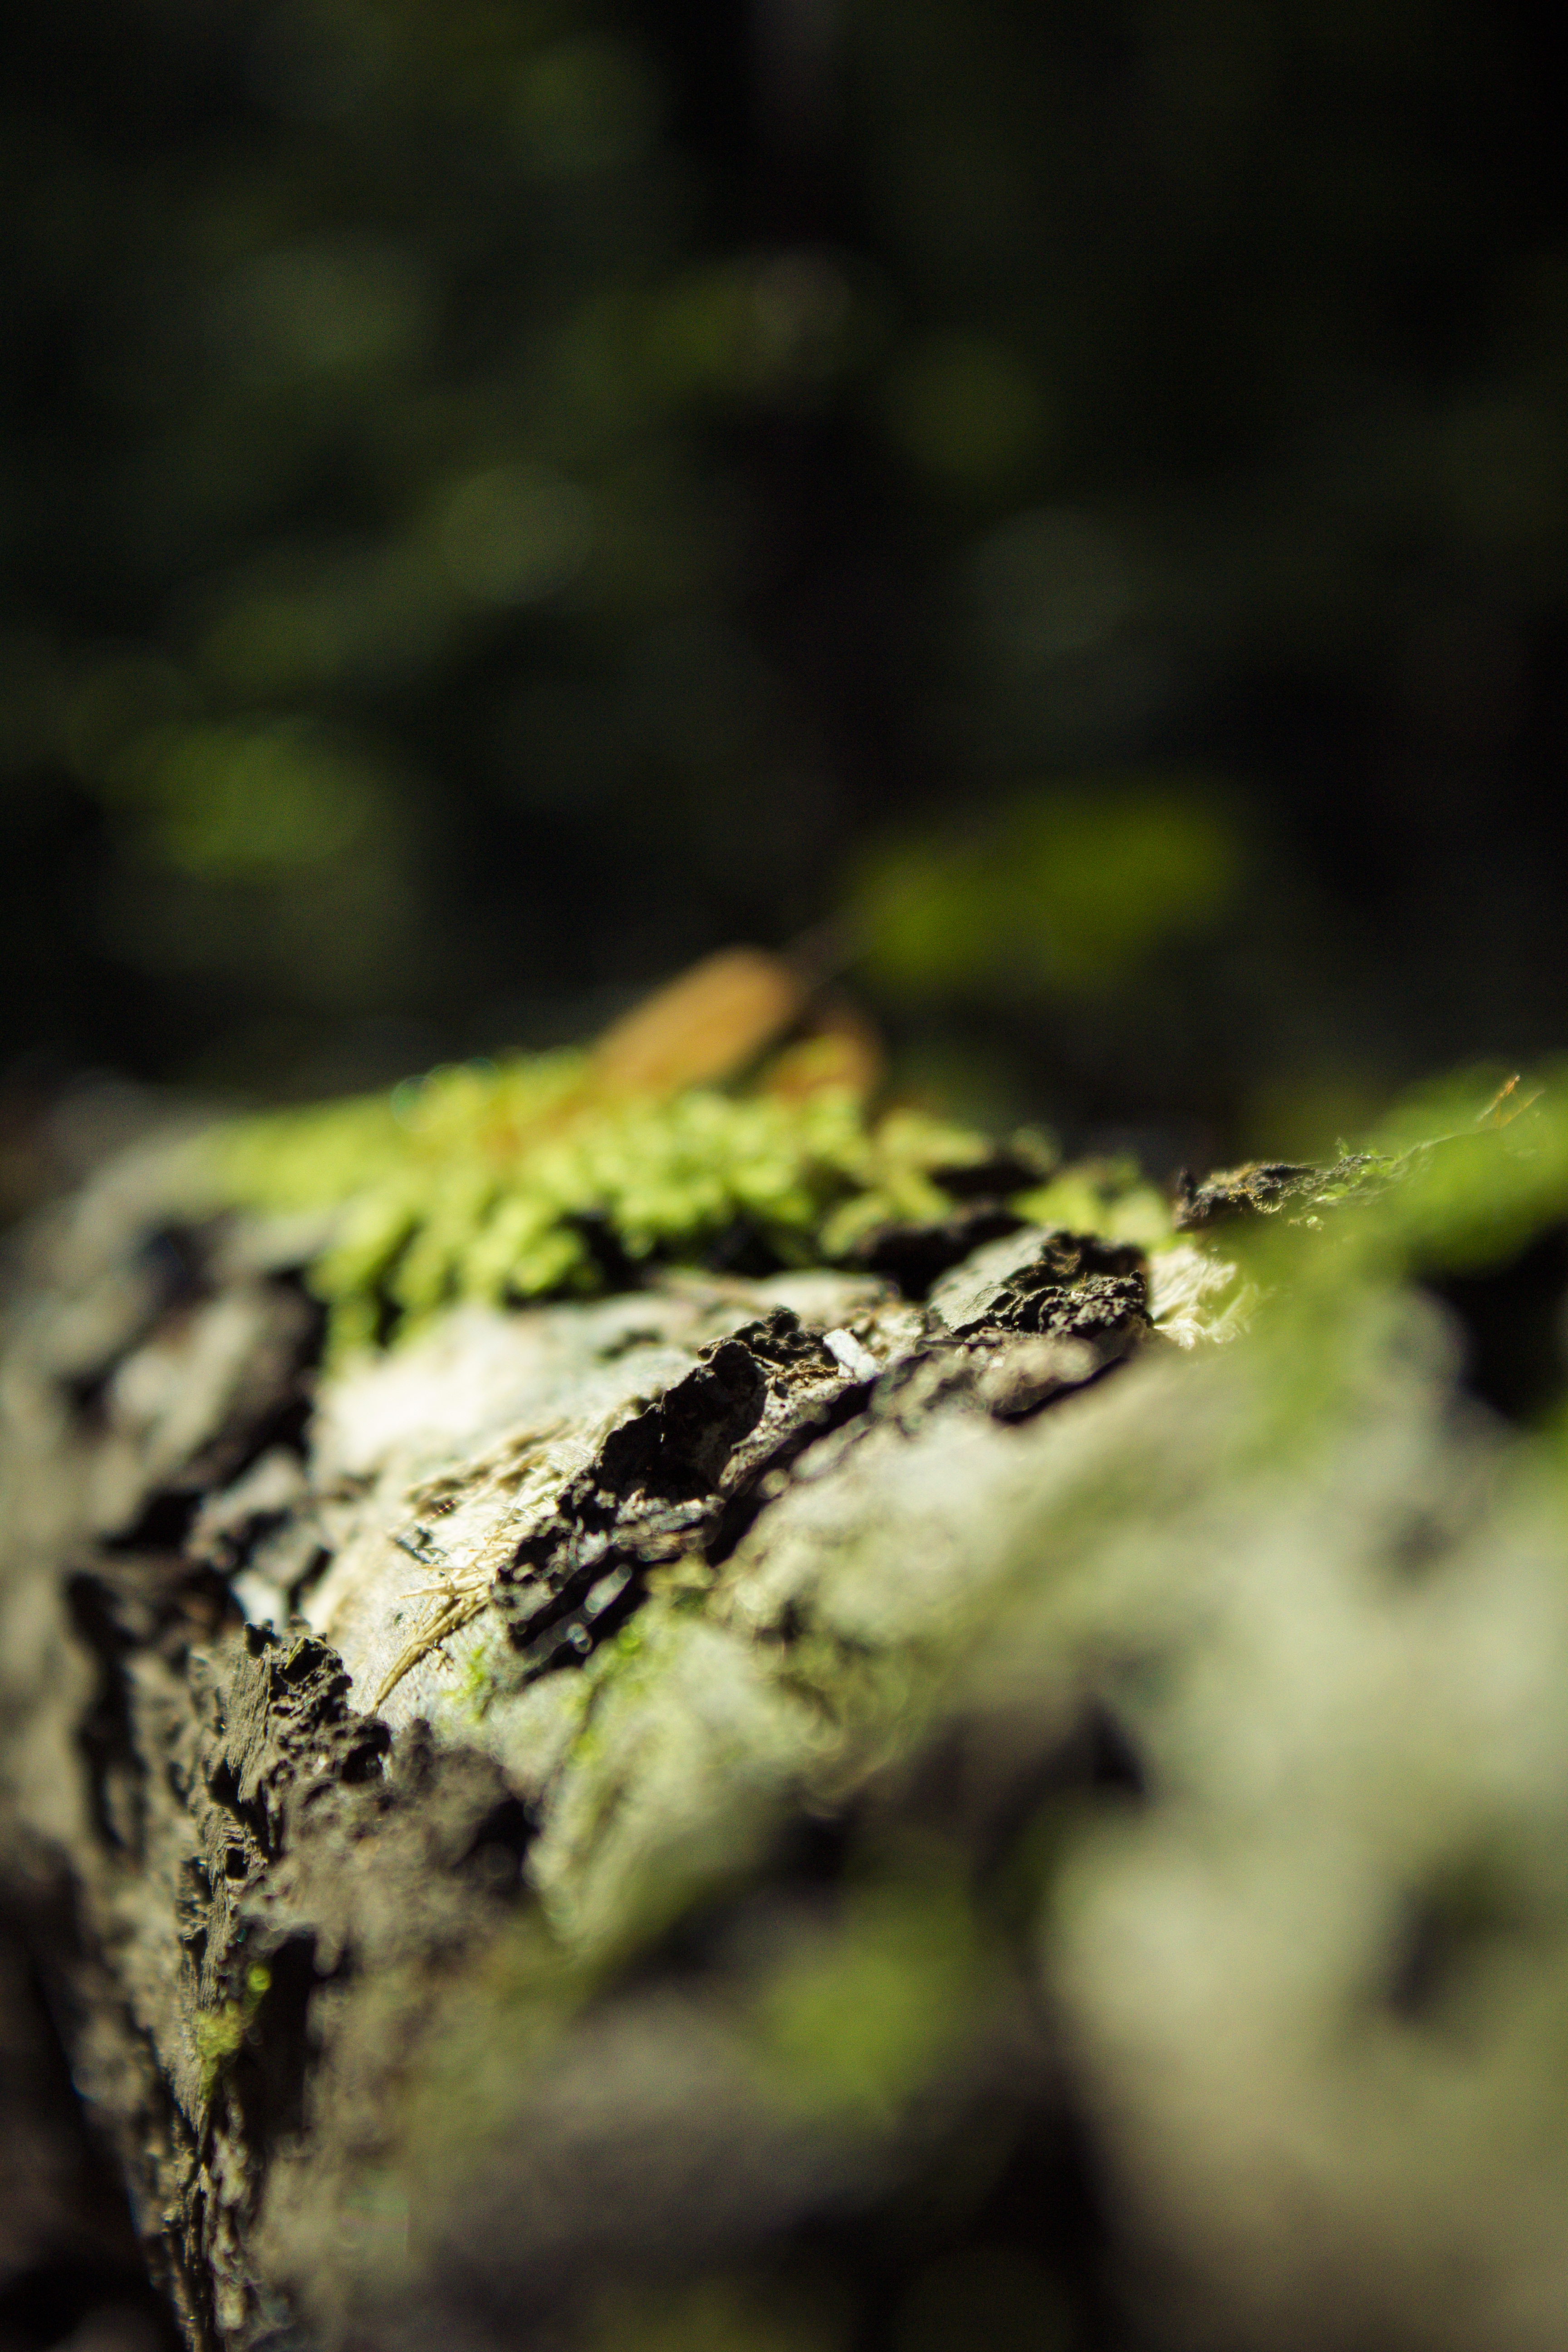
tree, nature, forest, grass, branch, plant, photography, leaf, flower, moss, wildlife, green, macro, botany, closeup, flora, fauna, close up, moisture, macro photography, forest litter, the bark, magic land, micro organisms